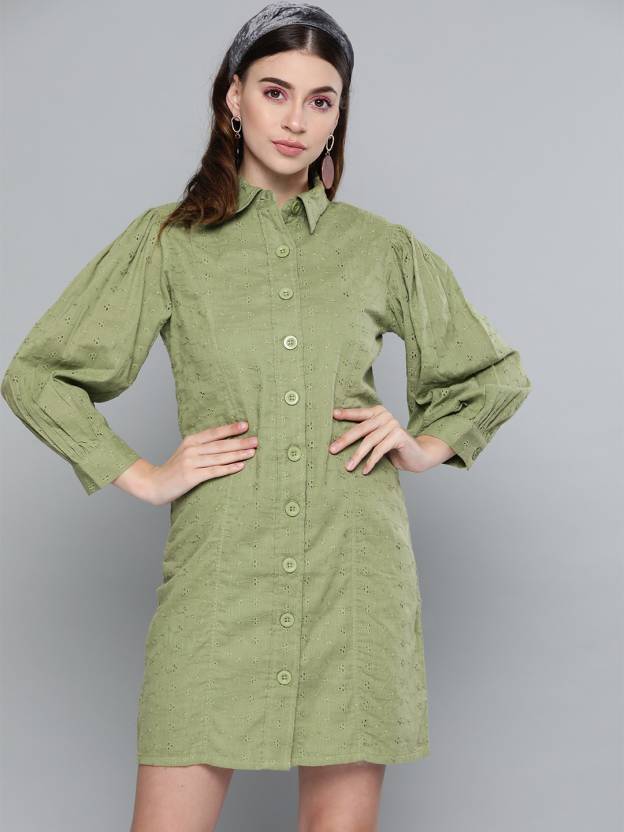
Product: Women Shift Green Dress
Price: ₹839
Colors: Green
Pattern: Self Design
Description: Olive Schiffli Shirt Dress, in Schiffli Lace fabric, Cotton Lining, Above Knee, Comfort Fit, Button Closure, Straight Hemline and features Gather Detail on Sleeves